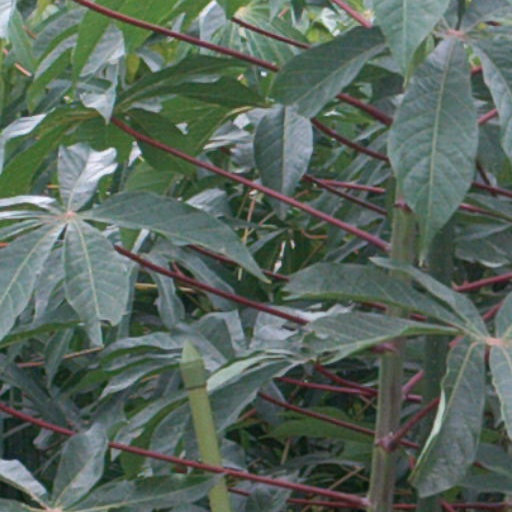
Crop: cassava